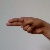
The image shows a hand gesture representing the letter 'H' in Indian Sign Language.